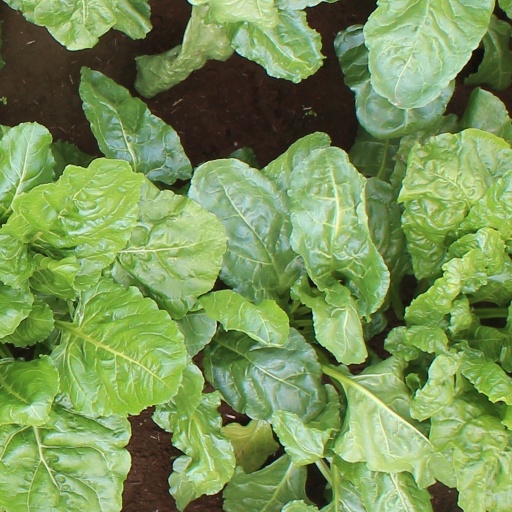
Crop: sugar beet